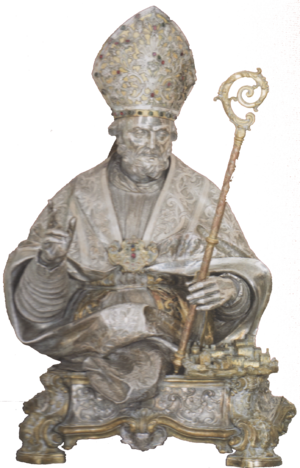
Prisque de Nocera est un ecclésiastique italien, premier évêque de Nocera. Il est vénéré comme saint par l'Église catholique, considéré comme patron de son ancien diocèse.